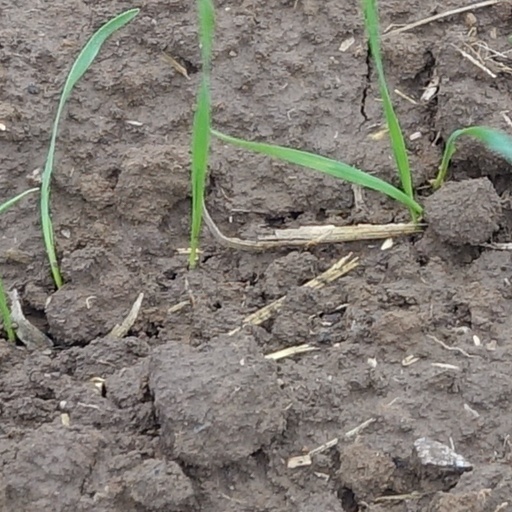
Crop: wheat